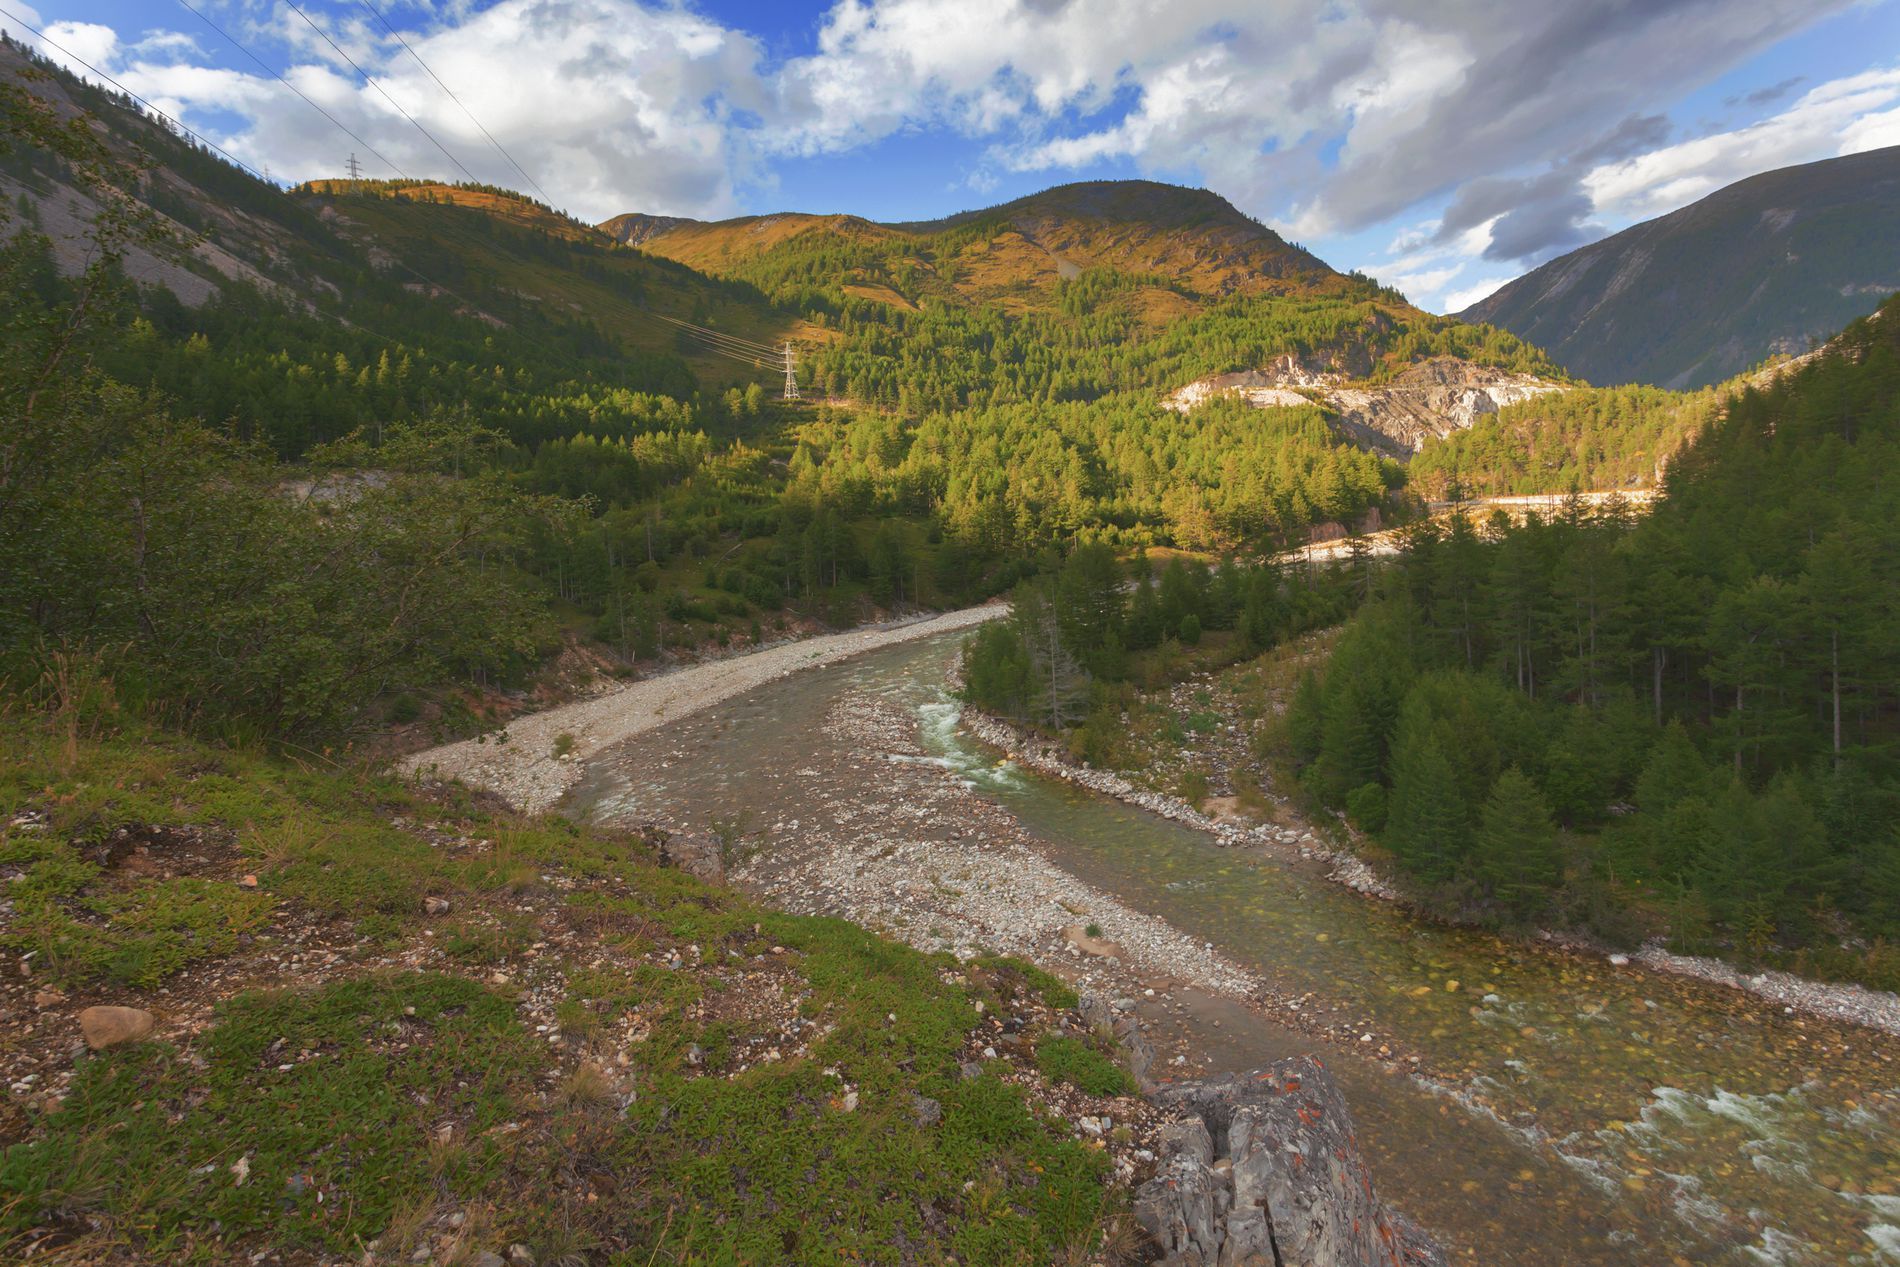
Mountain Valley River
A river running through a mountain valley. The riverbed is generally dry. The river itself is a little stream of water. The valley is ringed by wooded hills with patches of green and brown vegetation. There are scattered clouds in the sky against a blue background.
A landscape eye level shot looks like a moment of peaceful solitude in a remote mountain clearing. Dry riverbeds and thin streams suggest an atmosphere in which nature dictates the pace of life. Wooded slopes, with their rich textures and colors, create a sense of depth and scale. Whimsical clouds add a dramatic touch to the otherwise peaceful environment.
Labels: Gravel, Road, Nature, Outdoors, Wilderness, Plant, Tree, Fir, Mountain, Mountain Range, Creek, Stream, Water, Slope, Scenery, Vegetation, Person, Path, Peak, Conifer, Valley, Countryside, Trail, Landscape, Hill, Plateau, Sky, Mountain Valley
Camera: Canon Canon EOS 5D Mark II
Lens: EF17-40mm f/4L USM, Canon EF 17-40mm f/4L
Aperture: F9
Exposure: 1/100 sec
ISO: 200
Focal length: 17.0 mm